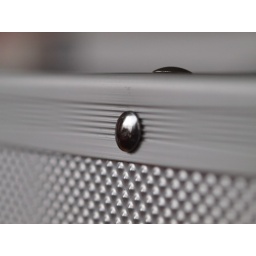
Marco's door Mark. Detail van een aluminium koffertje waar zijn slijpspullen in zitten.